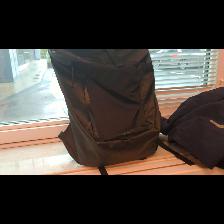
Label: NonHuman